Rachel Brand

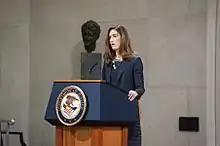
Brand speaking on the Department of Justice's efforts to combat human trafficking in February 2018

Brand was part of the legal team representing George W. Bush during the 2000 United States presidential election recount in Florida, and also served briefly as associate counsel in Bush's transition team. Brand later served as President Bush's assistant counsel and associate counsel. Beginning in 2003, she served as an Assistant Attorney General for the Office of Legal Policy in the George W. Bush administration where she helped shepherd the Supreme Court nominations of John Roberts and Samuel Alito. Brand's portfolio also included shaping the administration's position on reauthorization of the Patriot Act, in which capacity she testified before the United States Senate Committee on the Judiciary on the benefits of using administrative subpoenas in terrorism investigations.